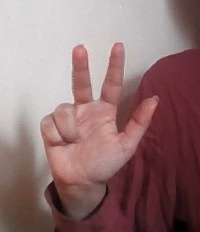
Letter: al